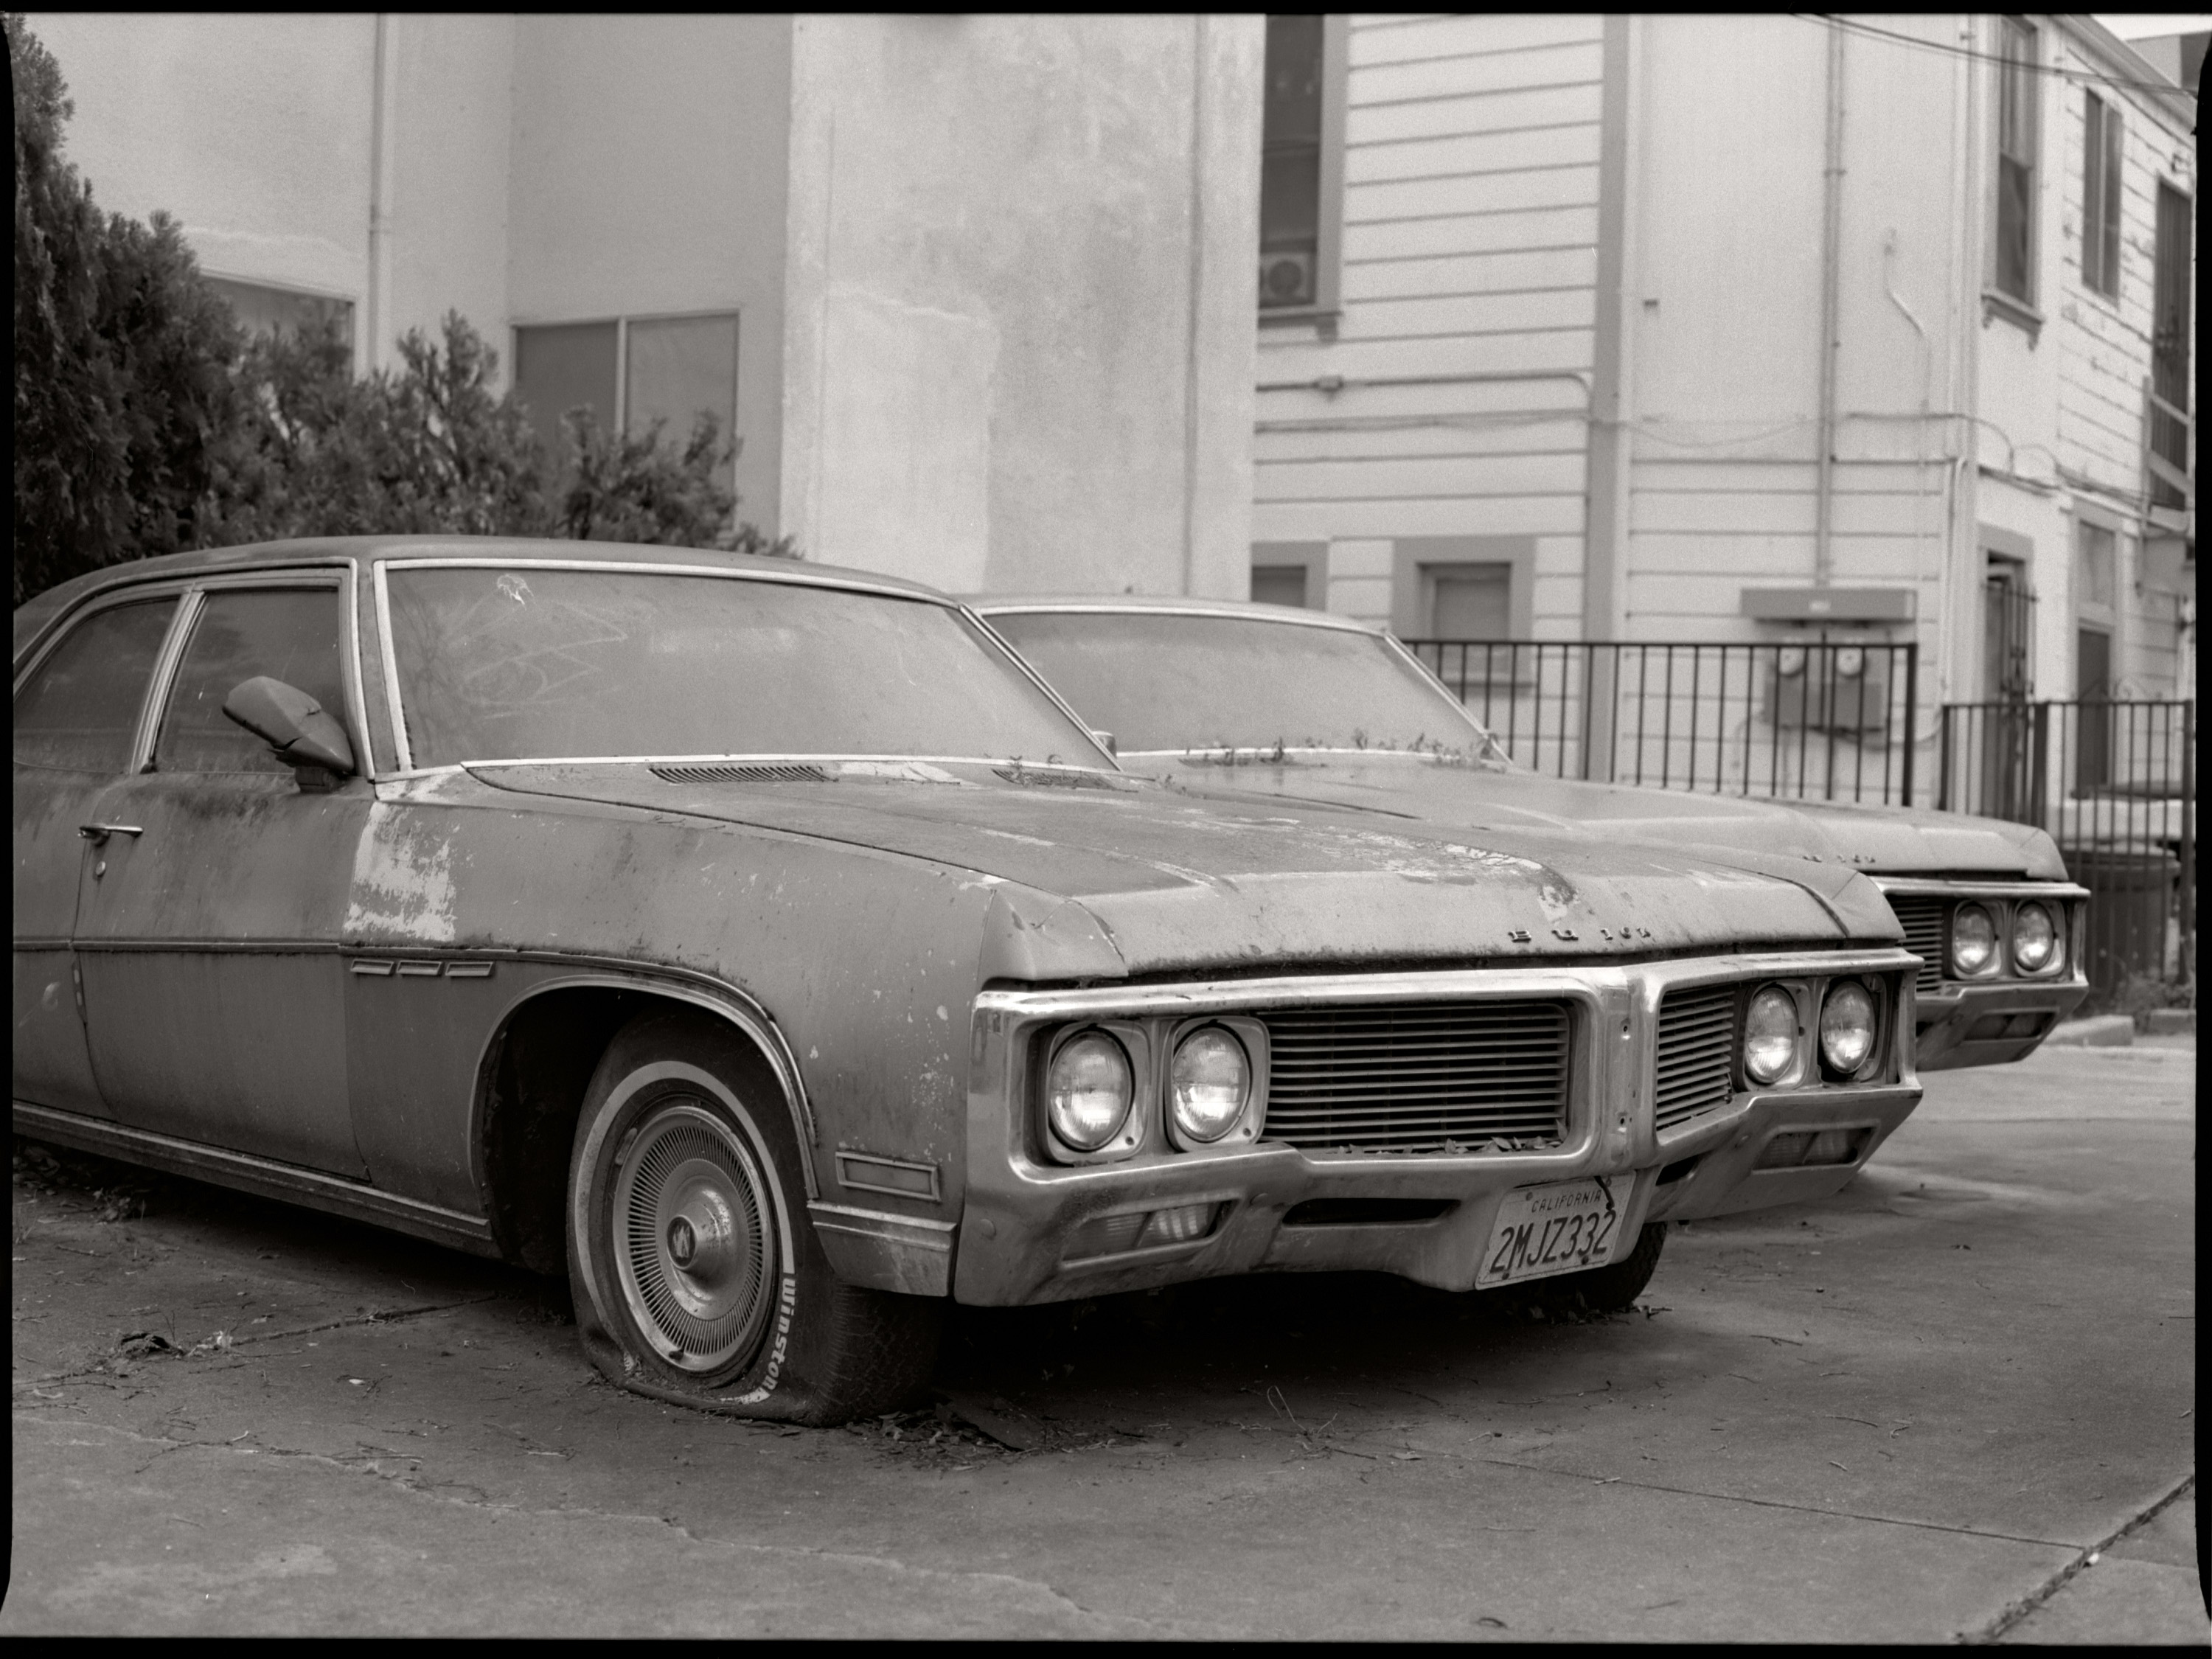
car, vehicle, motor vehicle, vintage car, muscle car, sedan, antique car, land vehicle, automobile make, automotive exterior, automotive design, luxury vehicle, full size car